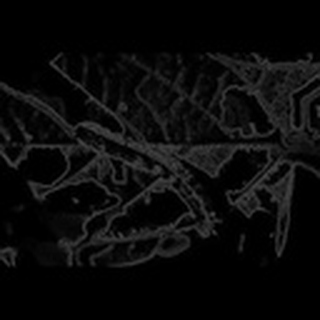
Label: cotton_army_worm